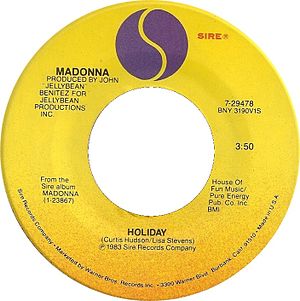
Holiday (Madonna-sang)
Amerikansk vinyl single
"""Holiday"" er en sang af den amerikanske singer-songwriter Madonna fra hendes selvbetitlede debutalbum Madonna. Sire Records udgav den som albummets tredje single den 7. september 1983. ""Holiday"" optrådte senere i en remixet udgave på remixalbummet You Can Dance og på opsamlingsalbummet Celebration. Sangen, der blev skrevet af Pure Energy-medlemmerne Curtis Hudson og Lisa Stevens, blev tilbudt Madonna af hendes producer, John ""Jellybean"" Benitez, da hun ledte efter et potentielt hitnummer til sit debutalbum. Madonna accepterede som bekendt sangen, og sammen med Jellybean tilpassede hun dens komposition ved bl.a. at tilføje en klaversolo af deres ven, Fred Zarr.